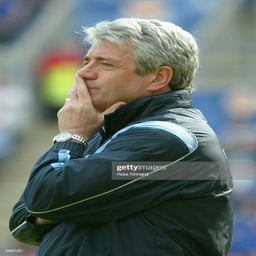
soccer player the manager watches play during the match .